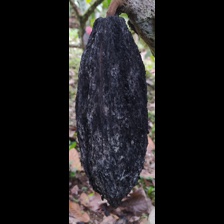
Label: phytophthora